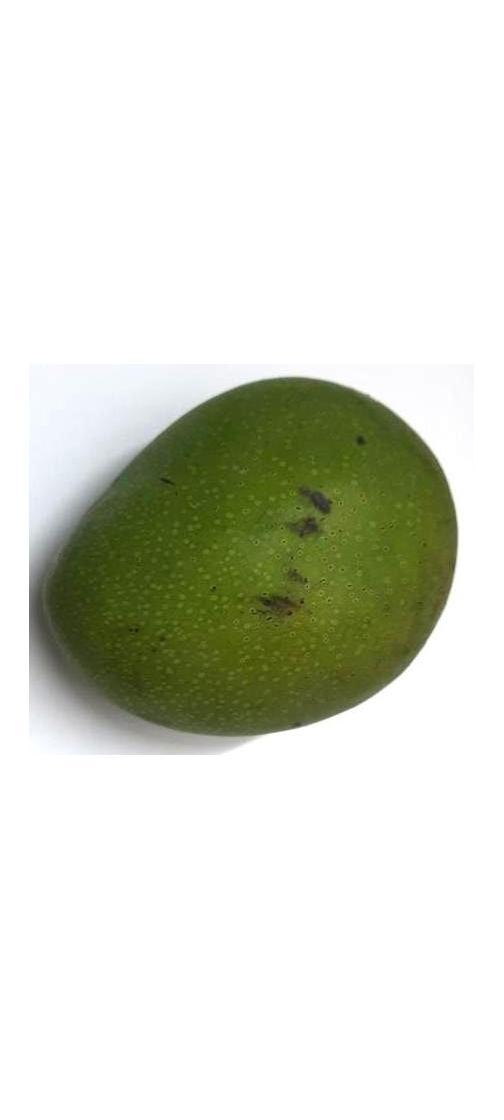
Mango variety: Ashshina Zhinuk